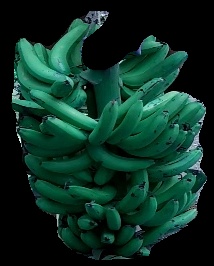
Variety: pachbale
Grade: grade1